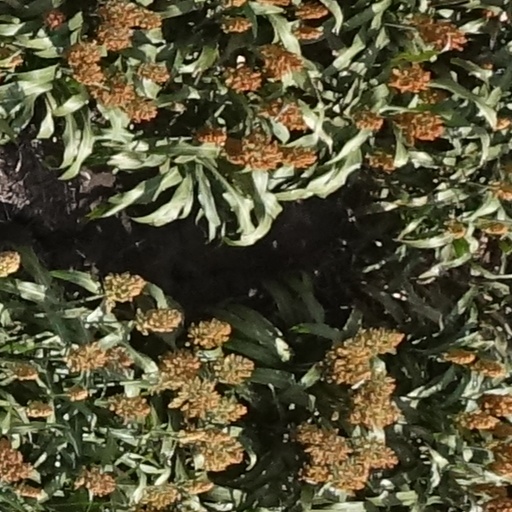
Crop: sorghum